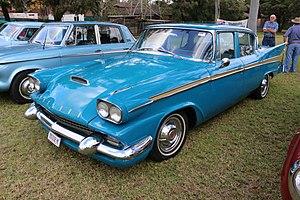
La Packard Clipper est une automobile haut de gamme à moteur 8 cylindres, du constructeur automobile américain Packard déclinée en plusieurs séries, entre 1941 et 1942, puis 1946 à 1947, puis 1953 à 1957.